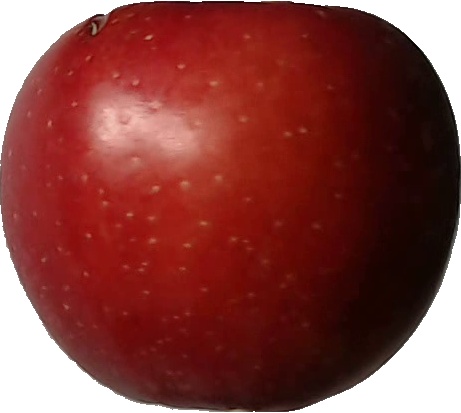
Label: apple_braeburn_1